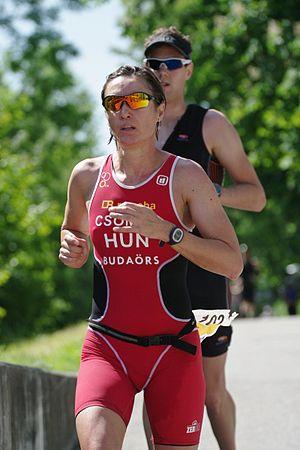
Erika Csomor née le 8 novembre 1973 à Cegléd est une triathlète et duathlète professionnelle hongroise spécialisée dans les courses de longues distances. Championne du monde de duathlon en 2001 et 2004. Détentrice du record de victoires sur la compétition longue distance de duathlon, le Powerman de Zofingen en Suisse. Quintuple vainqueur sur le circuit Ironman de par le monde, elle remporte également l'Embrunman en France en 2011.
Powerman Duathlon ou Powerman est le nom d'une compétition de duathlon organisée par l'Association Internationale Powerman et agréée par la Fédération internationale de triathlon. Le Powerman de Zofingue en Suisse où fut créé l’événement, est en 1989, le premier événement sportif de duathlon international organisé. Un circuit international de compétitions courtes et longues distances se développent depuis plusieurs années dans le monde sous l’égide de l'IAP et de la marque Powerman. Les épreuves servent souvent de support aux championnats organisés par les fédérations nationales et internationales de triathlon. Les distances issue de l'édition originale, sont généralement de 10 km de course à pied, 150 km de vélo suivi de nouveau par 30 km de course à pied pour le format long et de 5 km, 50 km et 10 km pour le format court. Le Powerman de Zofingen parmi les plus difficiles au monde, reste la référence principale de ce circuit en étant régulièrement le support des championnats du monde de duathlon longue distance organisé par l'ITU.